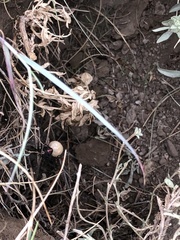
Species: Lactrodectus_hesperus